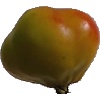
Label: Apple Red Yellow 2